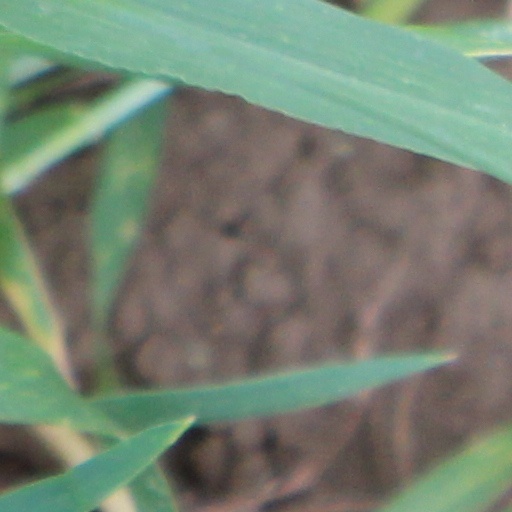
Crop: wheat